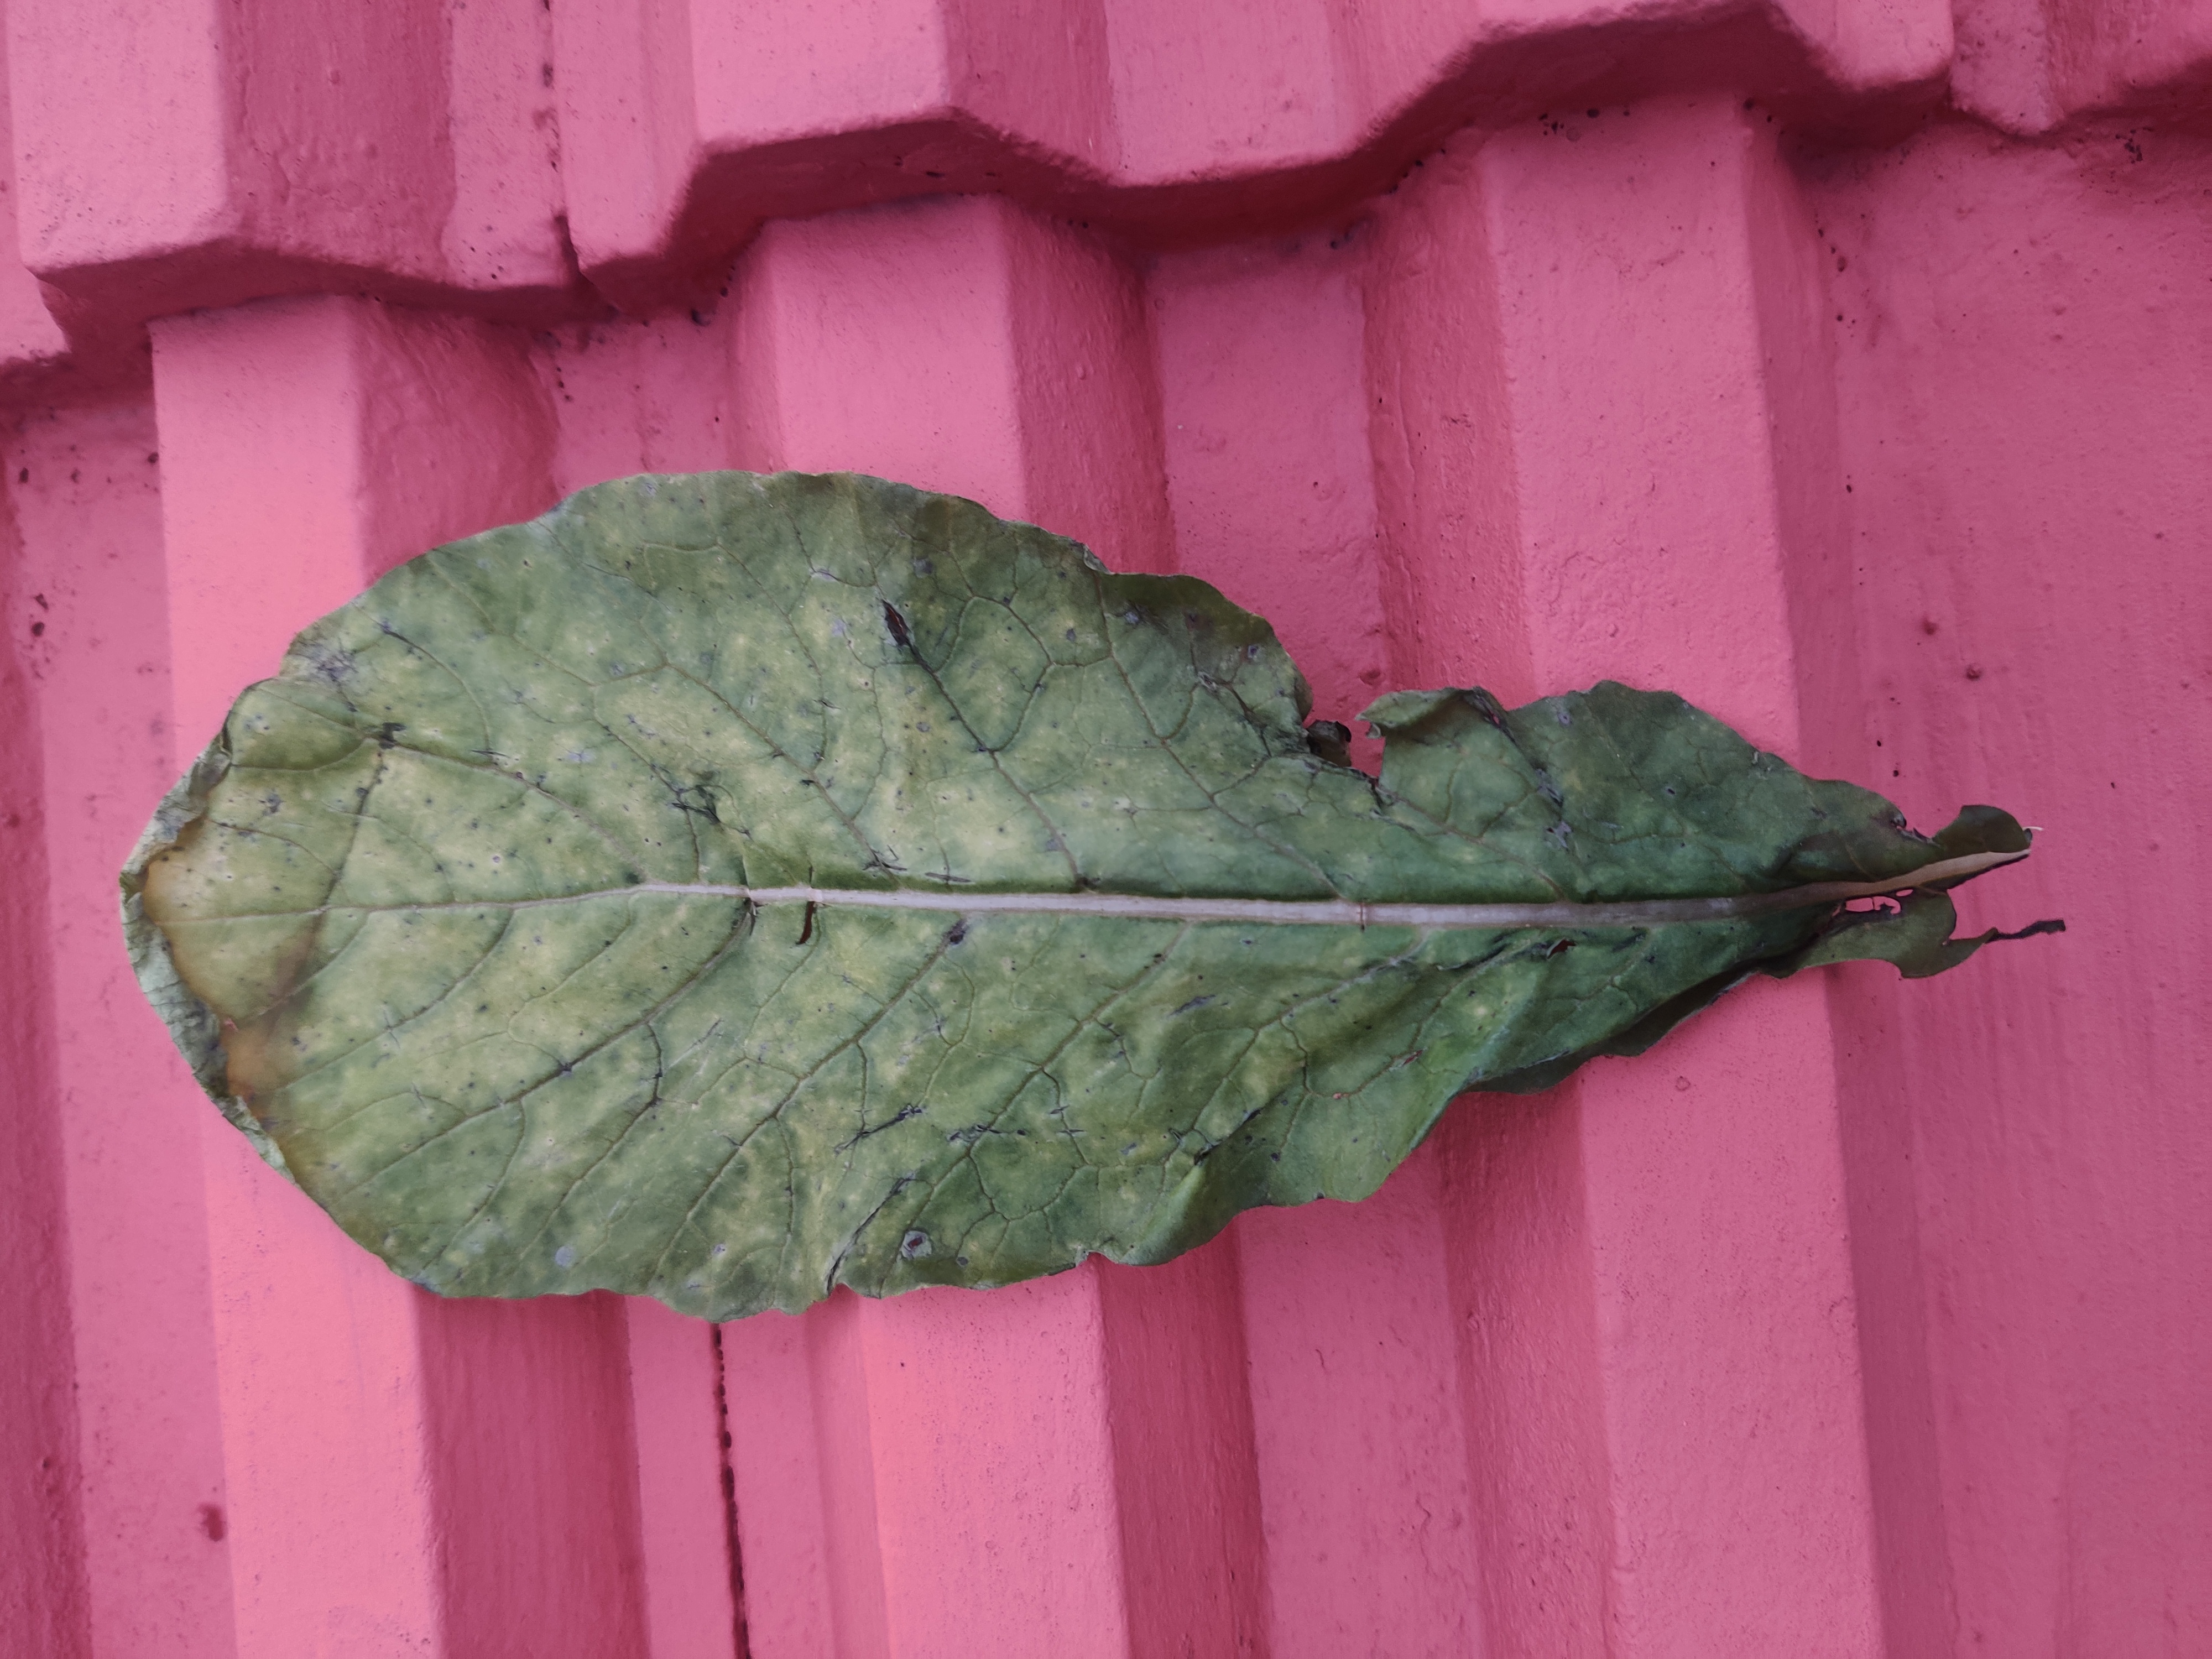
Plant: Raddish